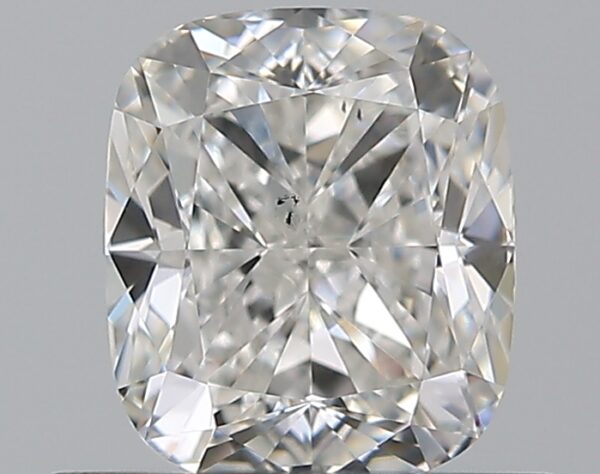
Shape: cushion
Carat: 0.72
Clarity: VS2
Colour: F
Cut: EX
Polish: EX
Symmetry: EX
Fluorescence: N
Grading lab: GIA
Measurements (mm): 5.45 x 4.68 x 3.25